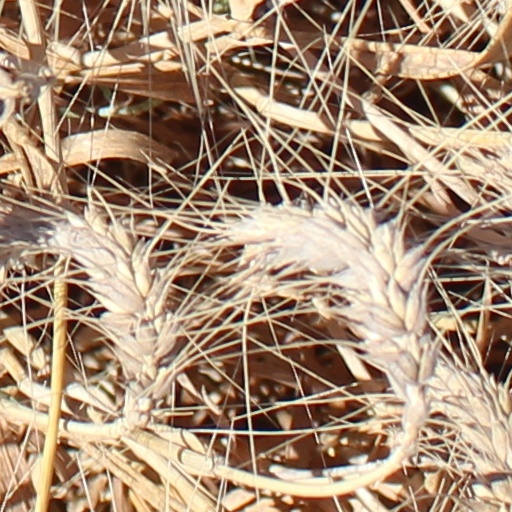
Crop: wheat